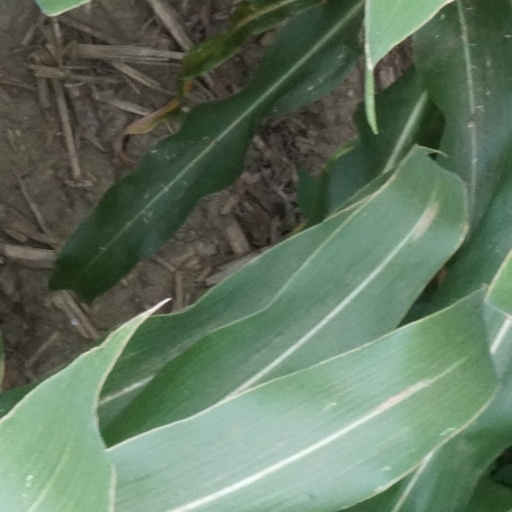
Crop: maize; corn